Third Battle of Petersburg

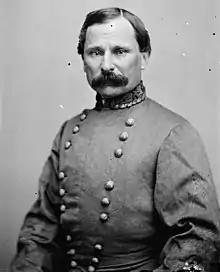
Major General Cadmus Wilcox

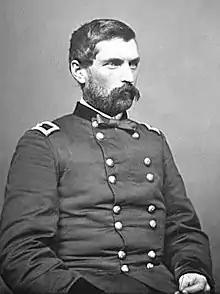
Major General John Gibbon

The survivors of Brigadier Generals James H. Lane's and Edward L. Thomas's brigades withdrew northeast to the old Dimmock Line defenses between the VI Corps breakthrough and Petersburg. Brigadier General Lane and Major General Wilcox stationed the men in Fort Gregg and Fort Whitworth, which were built along with the Boydton Plank Road Line in Fall 1864. The forts were northwest of the Boydton Plank Road, about in front of the Dimmock Line. Fort Whitworth (also known at various times as Fort Baldwin, Fort Anderson, and Fort Alexander) was to the north of Fort Gregg. Although Fort Whitworth was larger, it was deteriorated in part due to the removal of wood for firewood by some of the same Confederate troops now sent to defend it who were camped nearby during the winter. The two forts were connected only by an uncompleted trench at the rear.